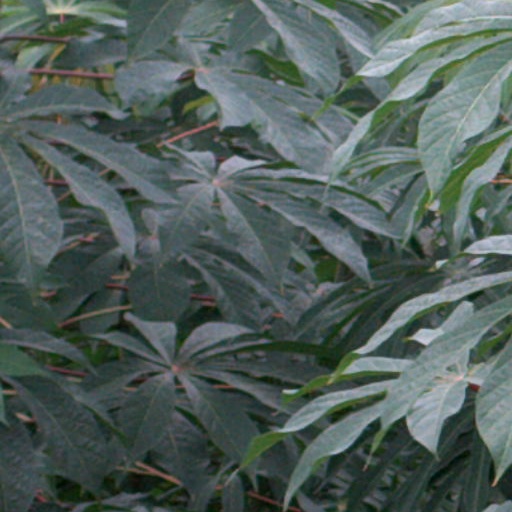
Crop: cassava